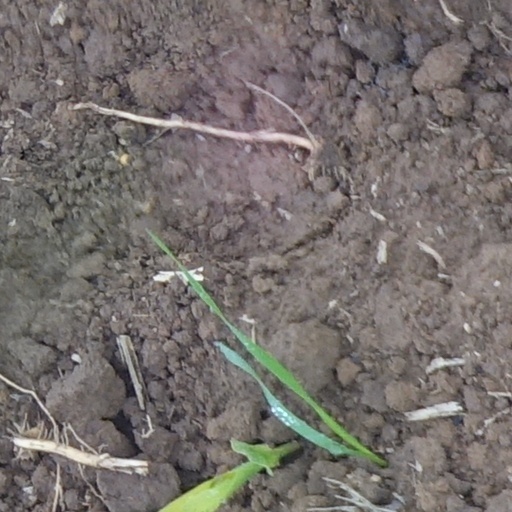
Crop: wheat